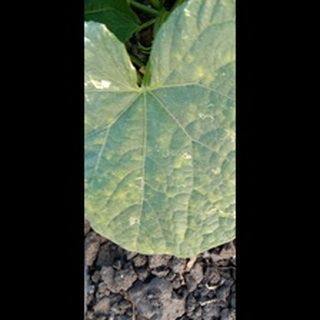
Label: diseased_cucumber